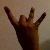
The image shows a hand gesture representing the number 8 in Indian Sign Language.